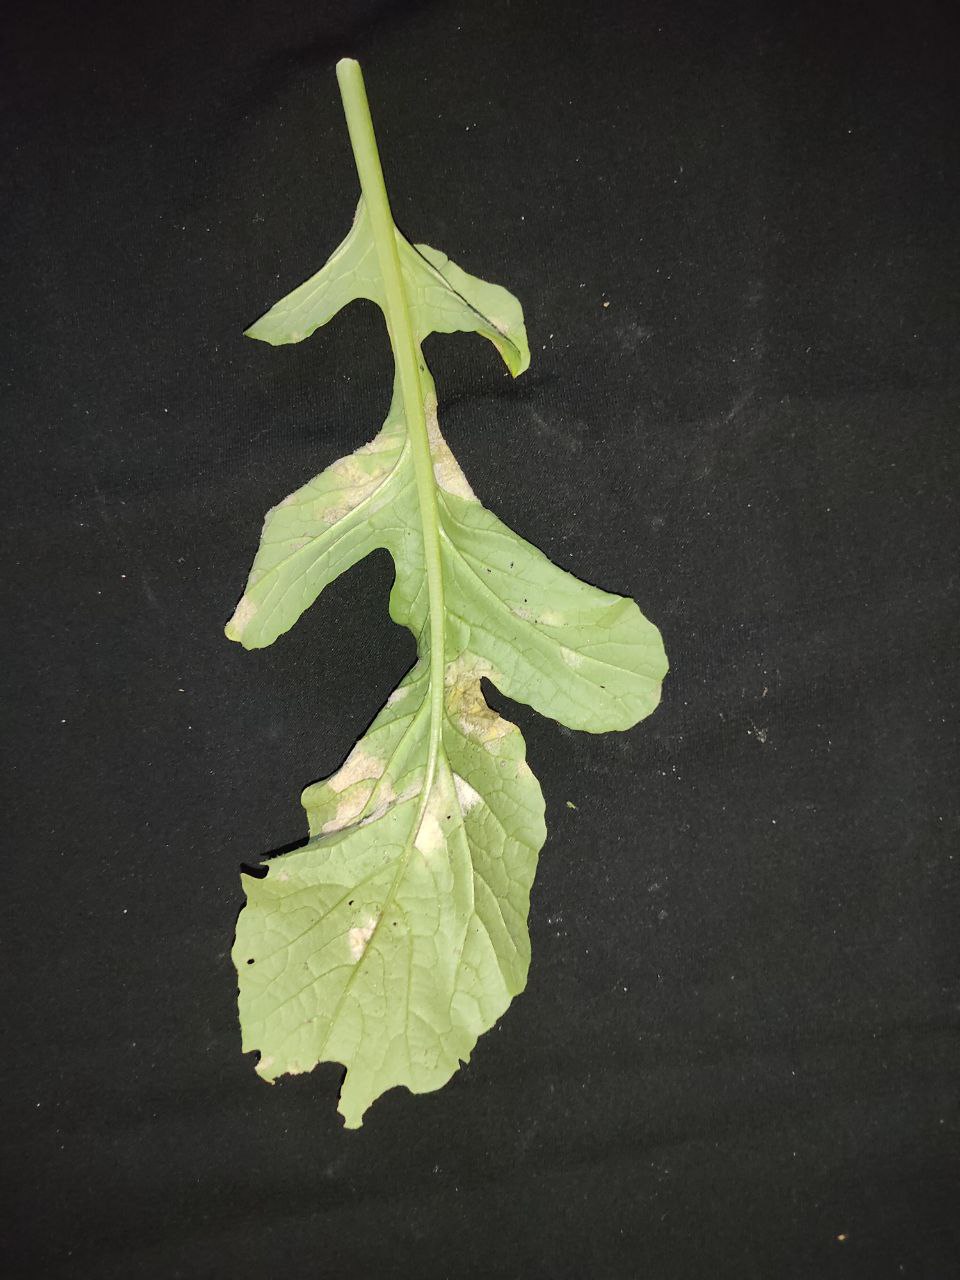
Label: Mosaic virus